Cargo airline

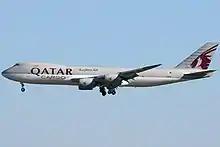
747-8 of Qatar Airways Cargo, the largest all-cargo subsidiary

Larger cargo airlines tend to use new or recently built aircraft to carry their freight. Current passenger aircraft such as the Boeing 777 and Airbus A330 offer freighter variants either from new the factory or as a conversion. Compared to the passenger variant, the freighter has a supernumerary area, which includes four business-class seats forward of the rigid cargo barrier, full main deck access, bunks, and a galley. Passenger planes converted to freighters have their windows plugged, passenger doors deactivated, fuselage and floor reinforced, and a main-deck cargo door installed.